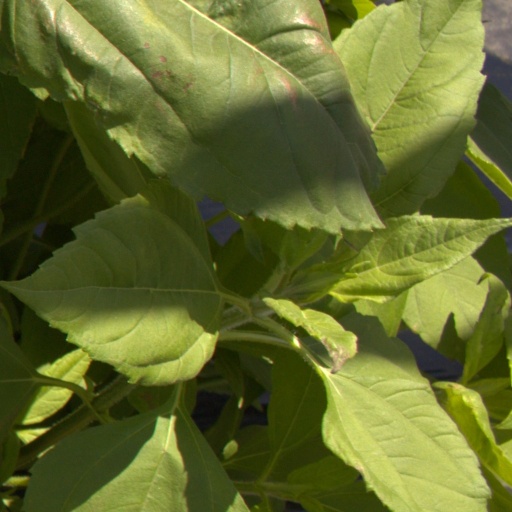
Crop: Jerusalem artichoke